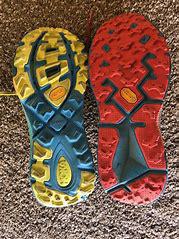
Brand: Hoka
Model: 100